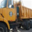
Label: truck